Damping off

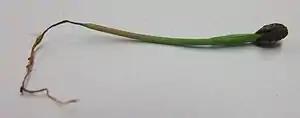
A "Pinus taeda" seedling that was destroyed by fungus

Damping off (or damping-off) is a horticultural disease or condition, caused by several different pathogens that kill or weaken seeds or seedlings before or after they germinate. It is most prevalent in wet and cool conditions.